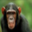
Label: chimpanzee